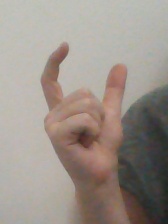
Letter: nun